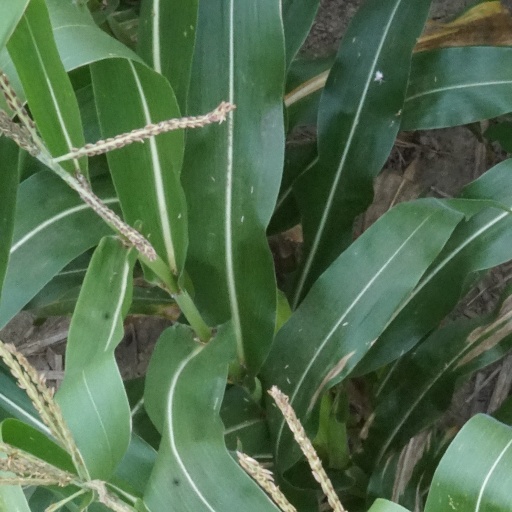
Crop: maize; corn